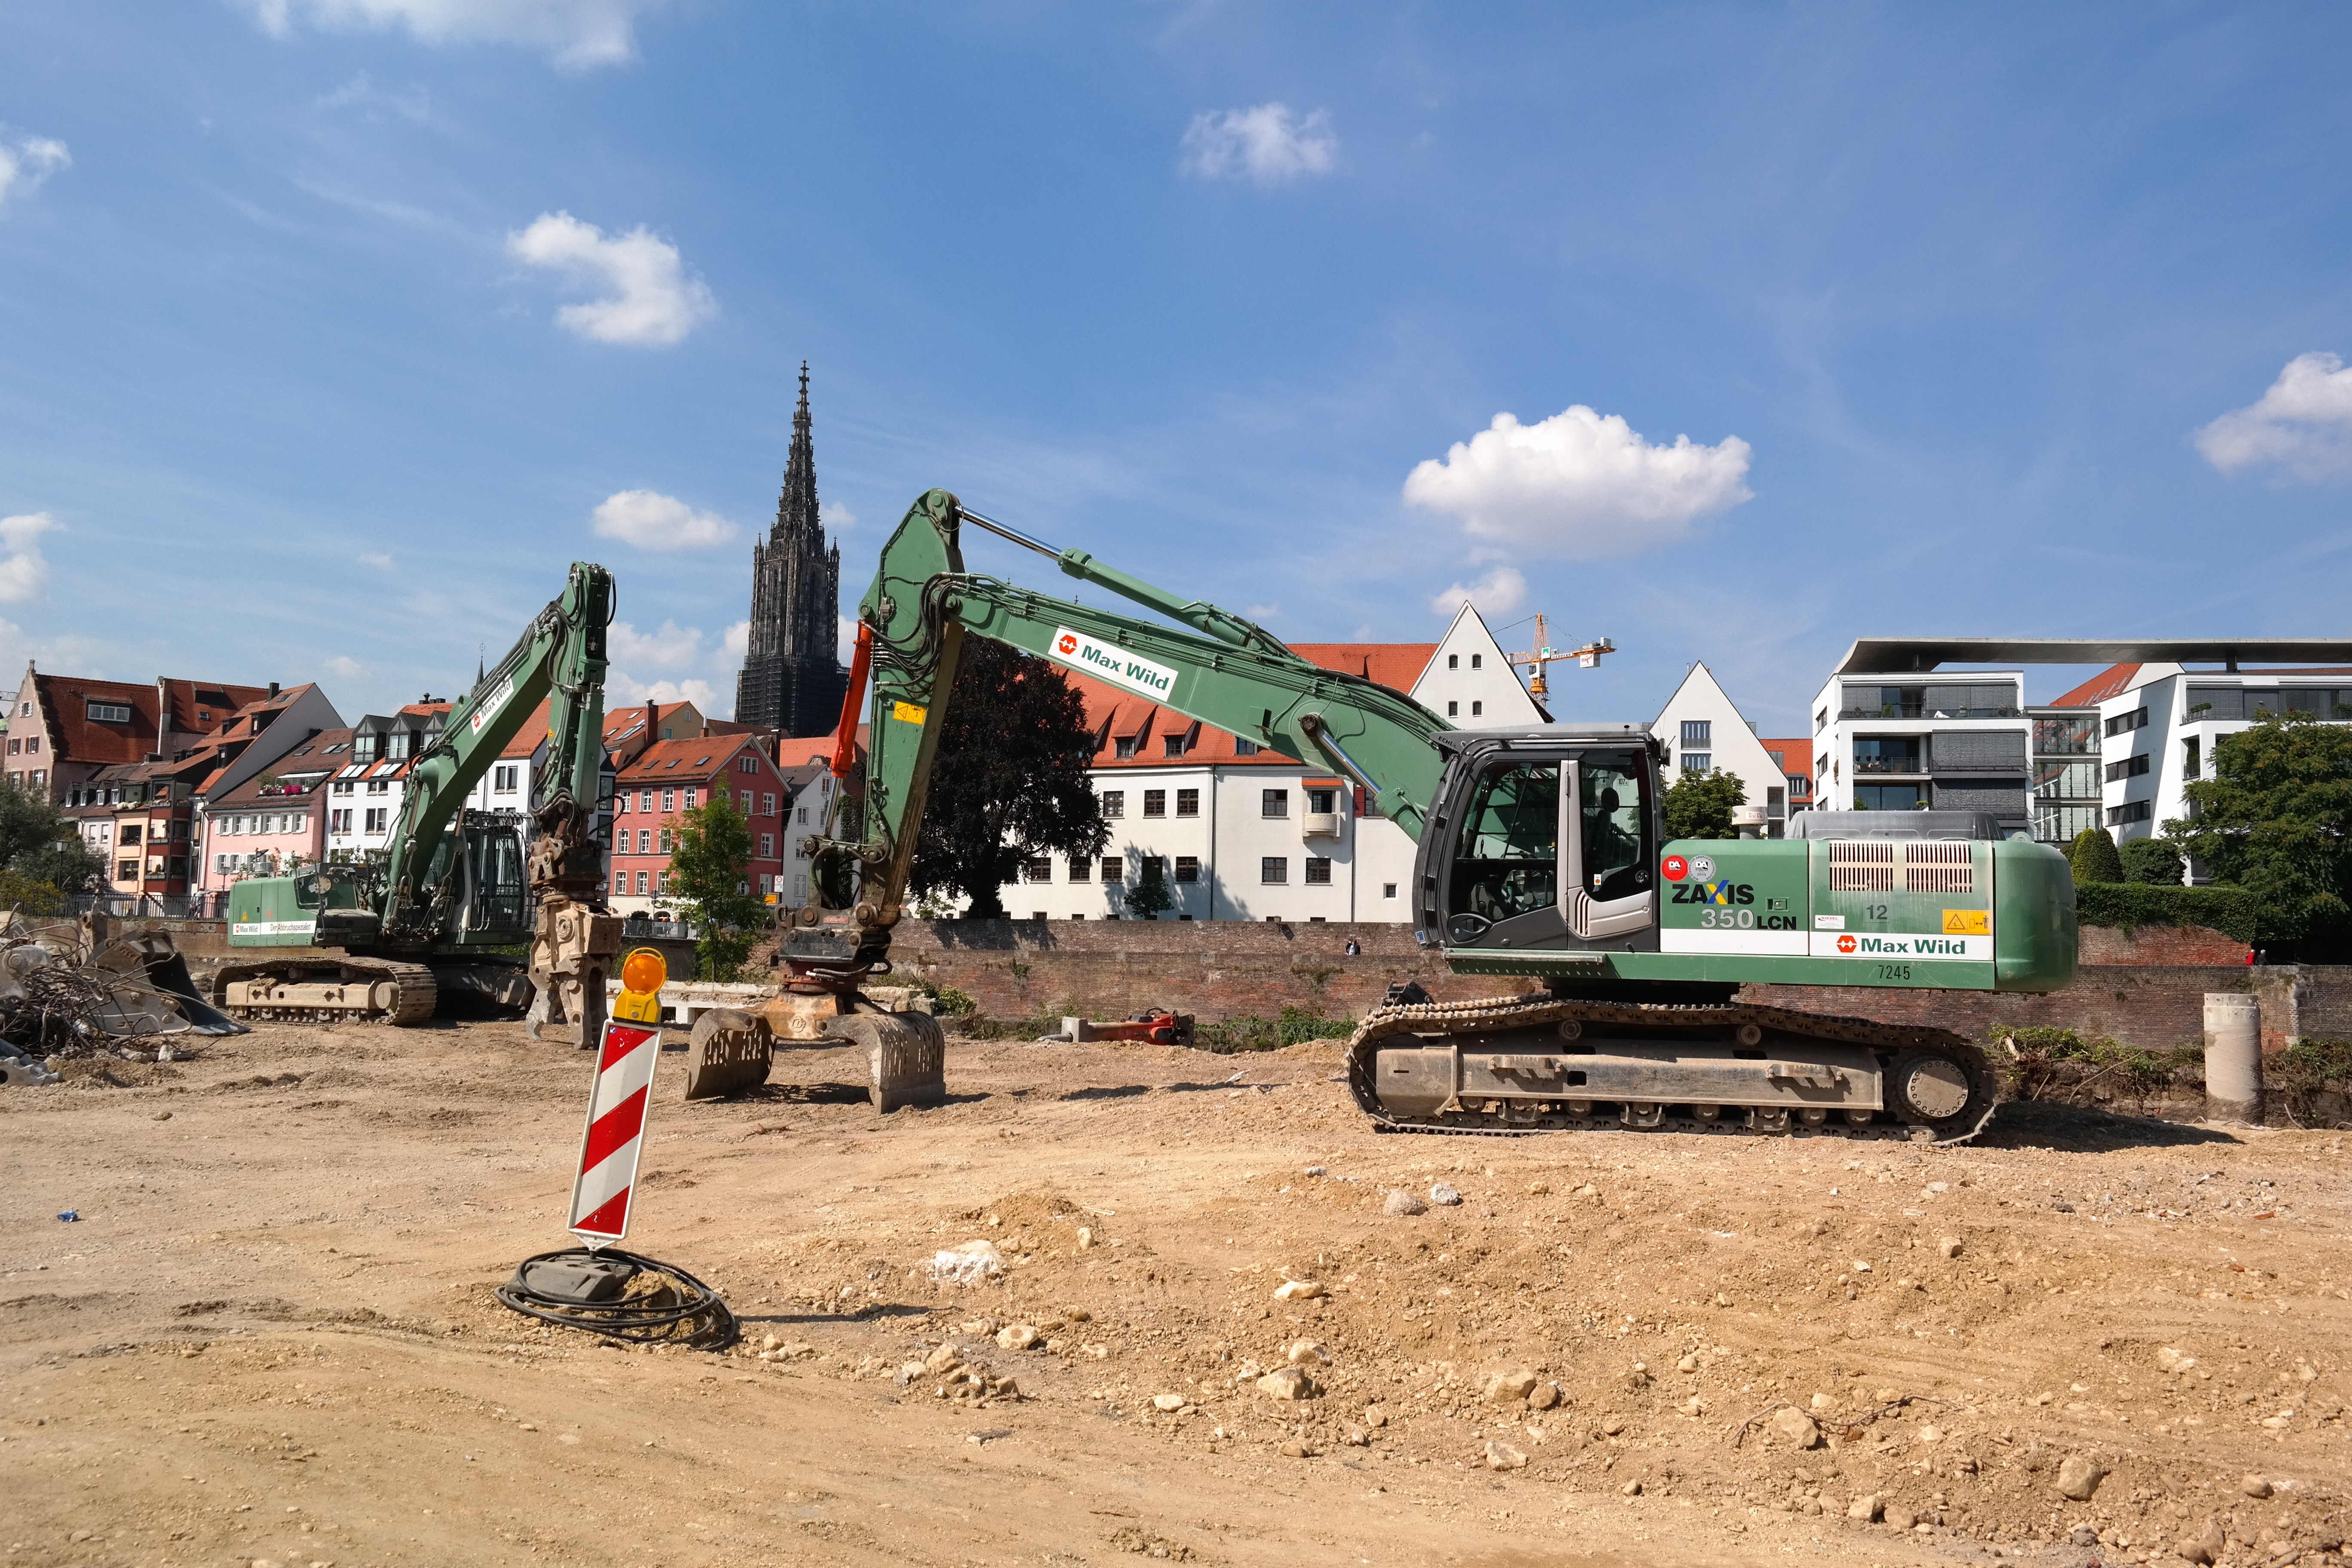
city, construction, vehicle, soil, city view, steeple, site, excavators, ulm, construction work, new ulm, munster, ulm cathedral, construction equipment, danube island